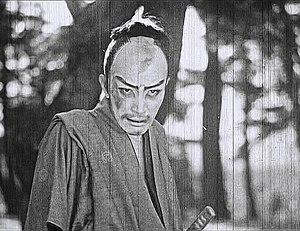
Gyakuryū est un film japonais muet en noir et blanc, réalisé par Buntarō Futagawa et sorti en 1924.
Buntarō Futagawa, né le 18 juin 1899 et mort le 28 mars 1966, est un acteur, scénariste et réalisateur pionnier du cinéma japonais. Son vrai nom est Kichinosuke Takizawa. En tant que scénariste, il emploie le nom de plume d'Otsuma Shinozuka.